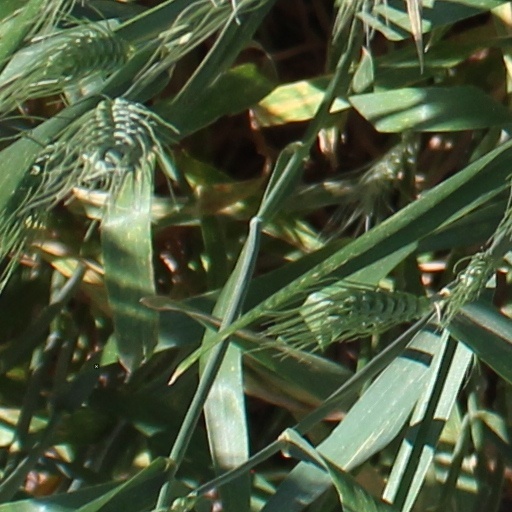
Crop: wheat